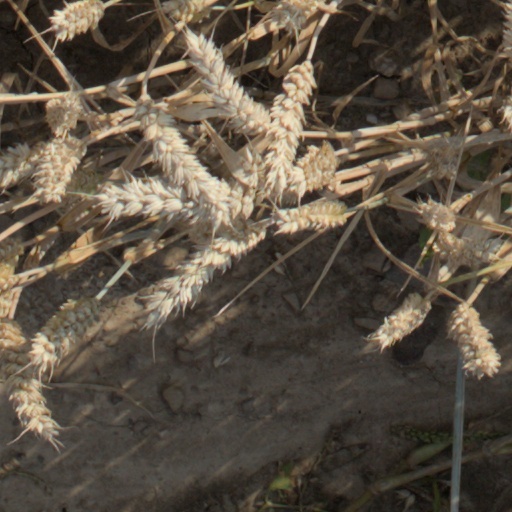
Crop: wheat